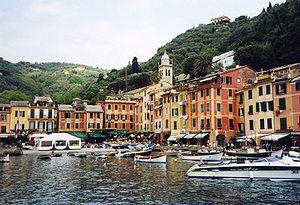
Portofino est une commune de la ville métropolitaine de Gênes en Ligurie, dont Tonio Latrij est le maire.